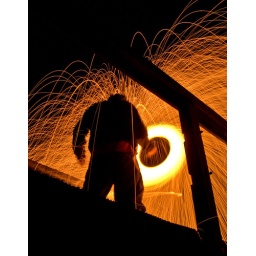
set low in the water now the tripod legs are covered in green stuff